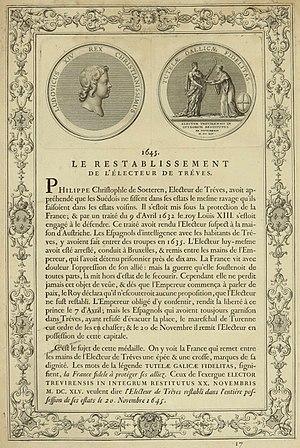
Document relatant la création de la médaille commémorant le rétablissement de l'Électeur de Trèves par Louis XIV en 1645, extrait de ""Médailles sur les principaux évènements du règne entier de Louis le Grand, avec des explications historiques."" par ""Académie des inscriptions et belles-lettres"" 1723"
Philipp Christoph von Sötern fut évêque de Spire en 1610 et archevêque, prince-électeur de Trèves à partir de 1623 jusqu'à 1651.